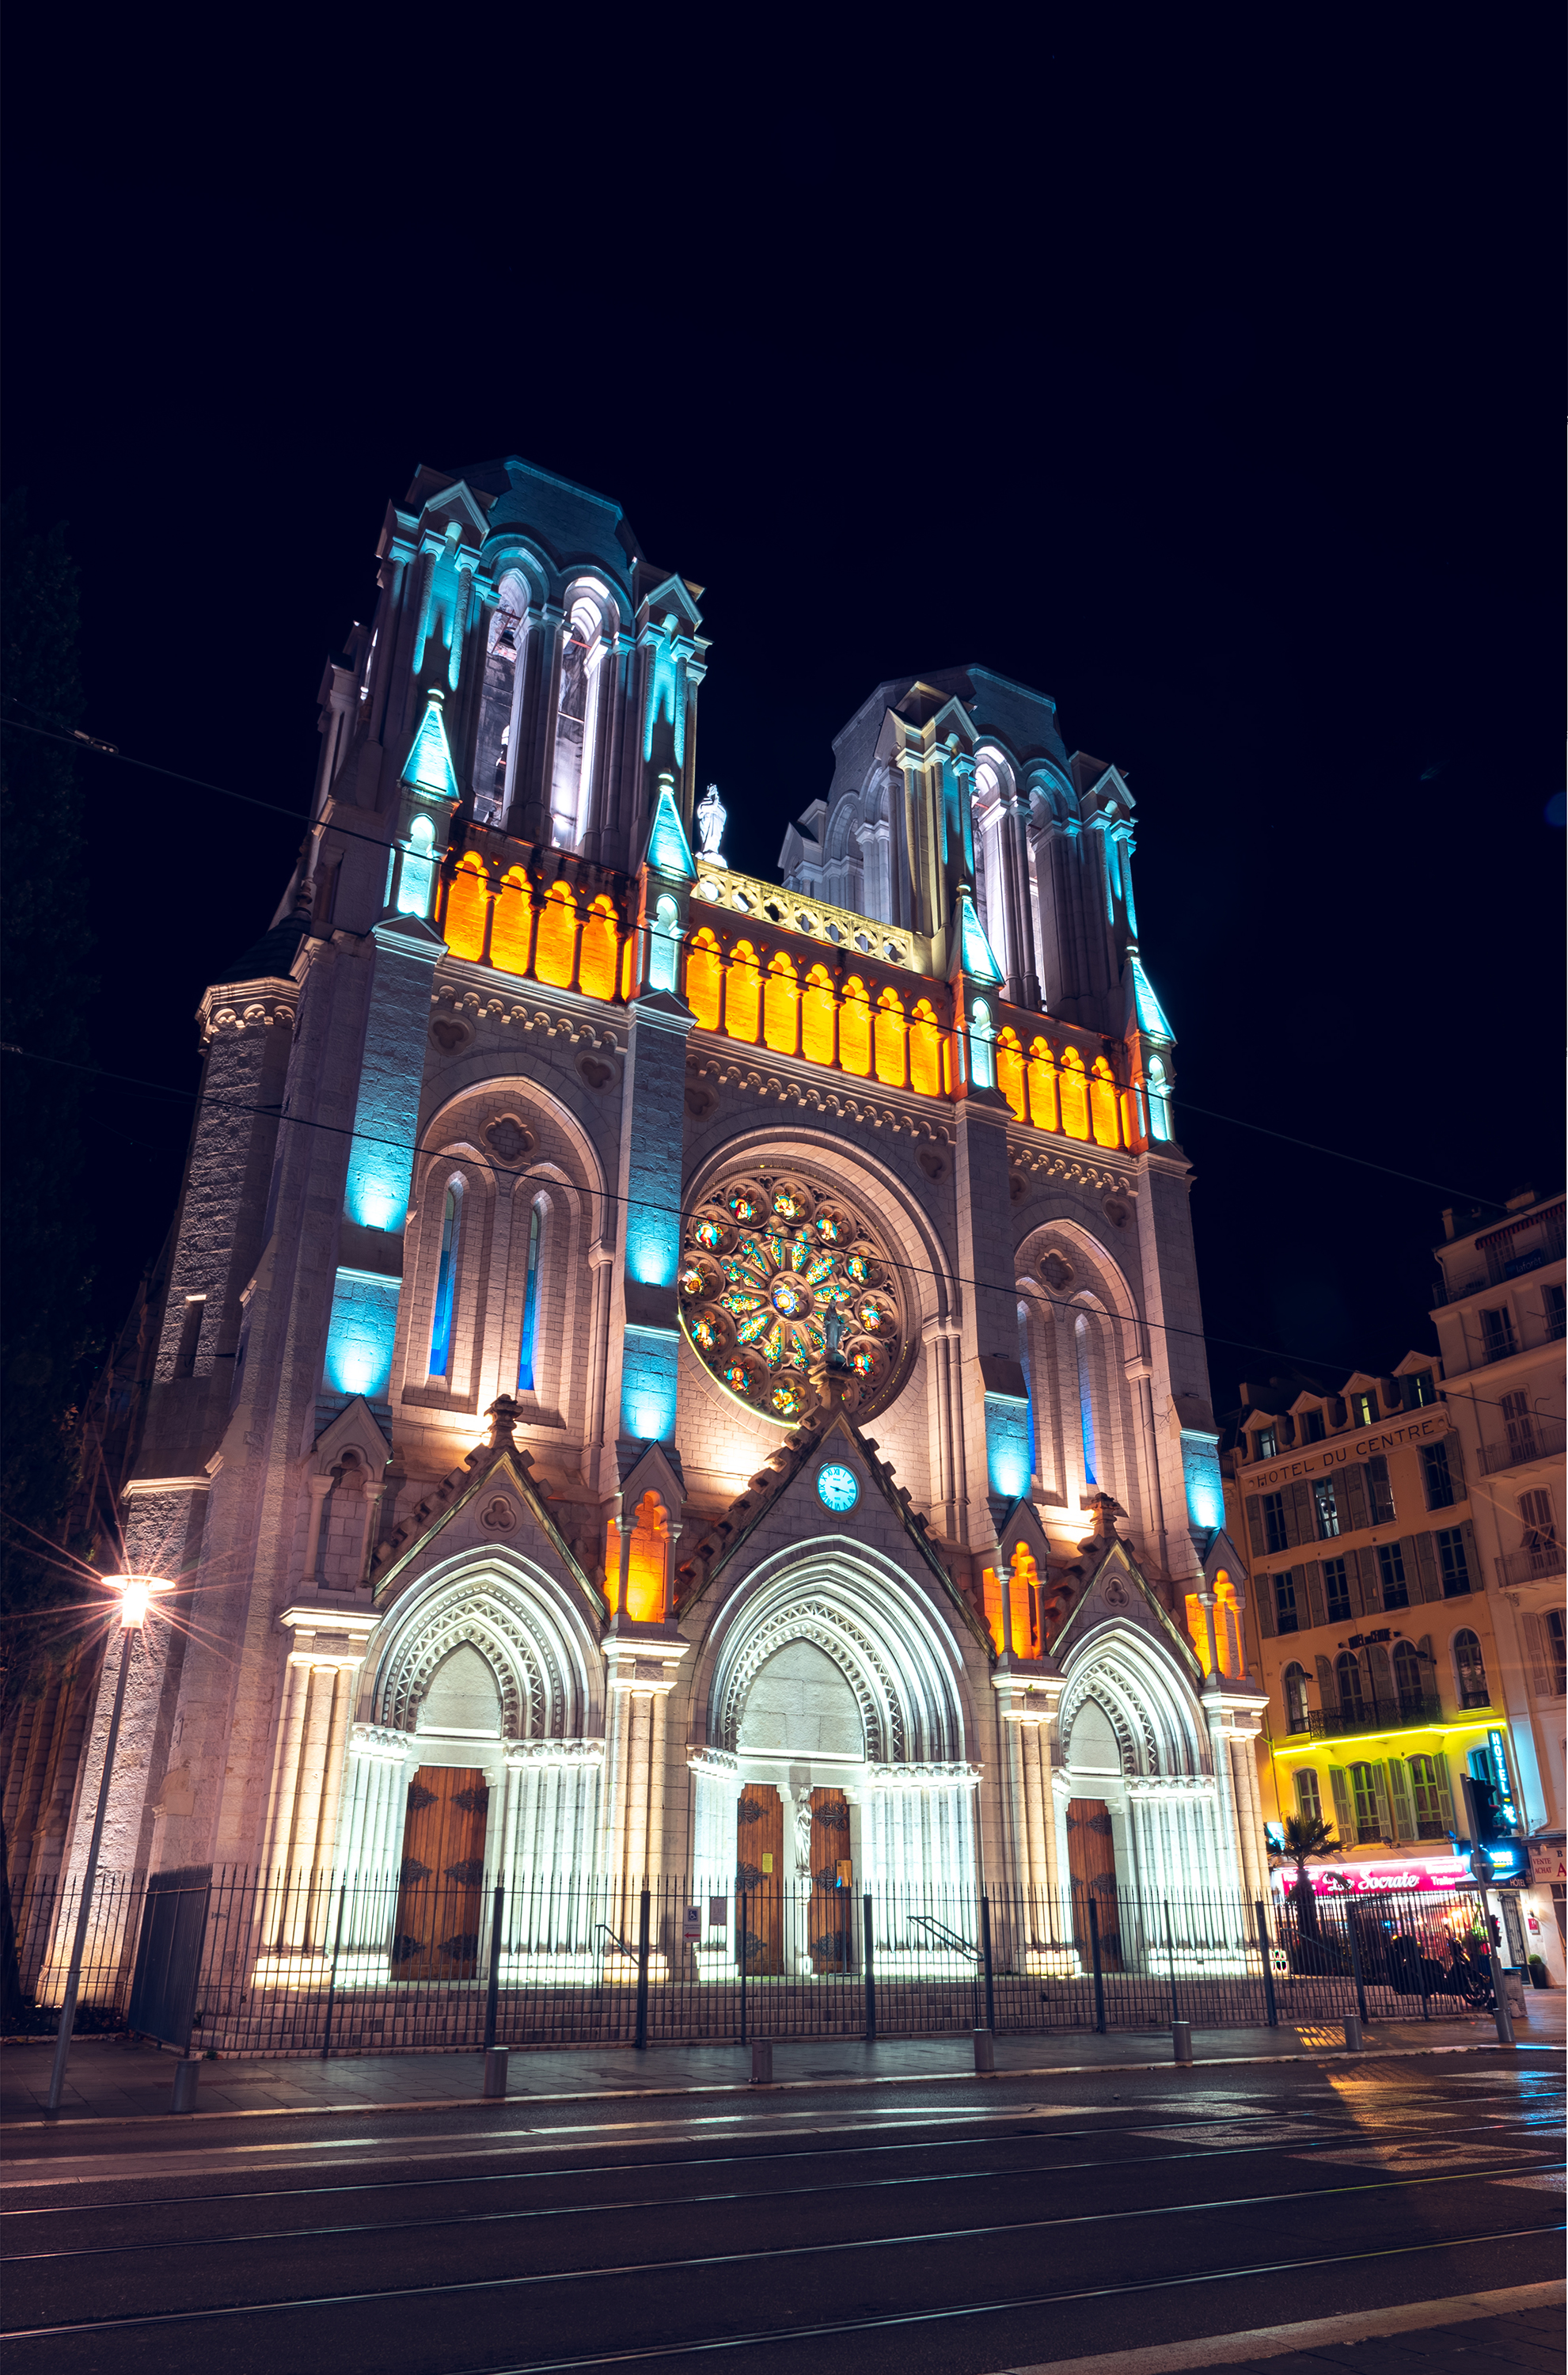
photography, night, landmark, architecture, sky, light, place of worship, building, cathedral, lighting, church, town, facade, city, metropolis, darkness, urban area, medieval architecture, tourist attraction, metropolitan area, basilica, midnight, glass, tourism, cloud, gothic architecture, classical architecture, window, evening, symmetry, world, synagogue, downtown, chapel, street